Yuriy Bazhal

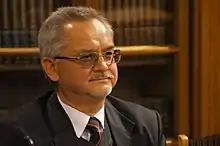
Yuriy Bazhal

Bazhal, Yuriy (Yuri, Iurii) (born November 26, 1950) is a Ukrainian scientist in a field of economic theory, innovations, and technological development; Doctor of Economic Sciences, Professor, Academic (ANVSU) from 2010.